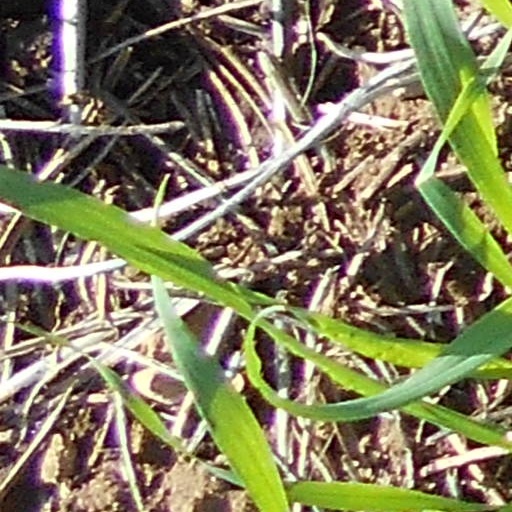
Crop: wheat